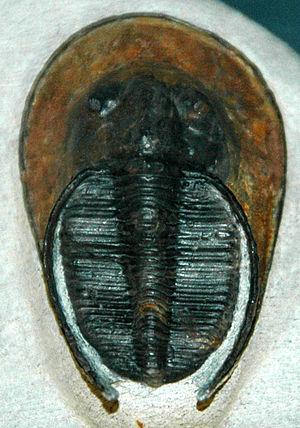
Les Harpetida forment un ordre éteint de trilobites, une classe également éteinte d'arthropodes marins.
Les trilobites constituent une classe d'arthropodes marins fossiles ayant existé durant le Paléozoïque du Cambrien au Permien. Les derniers trilobites ont disparu lors de l'extinction de masse à la fin du Permien, il y a 250 Ma.